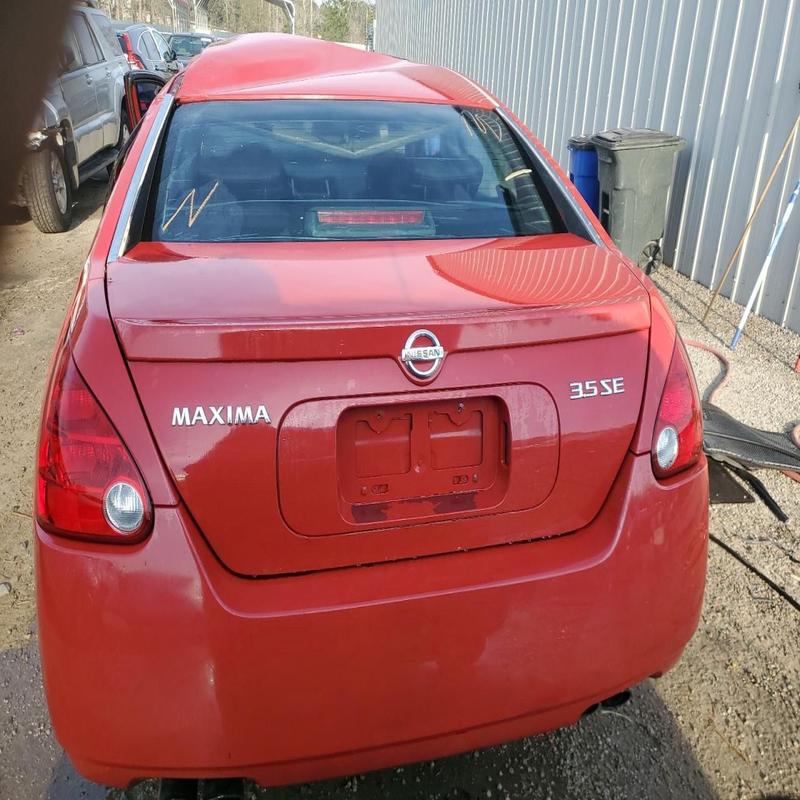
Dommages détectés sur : plaque d'immatriculation arrière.
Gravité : majeur